Charlie Peacock

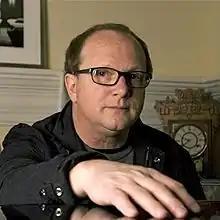
Ashworth in 2008

Charles William Ashworth (born August 10, 1956), known professionally as Charlie Peacock, is an American singer, songwriter, pianist, record producer, and author. His albums include "Love Press Ex-Curio", "Arc of the Circle" and "No Man's Land" (2012). He is the founder of re:think, an imprint that signed acts such as Switchfoot.